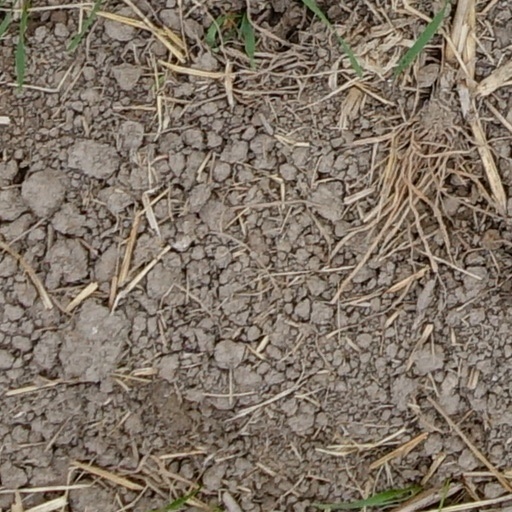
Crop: wheat